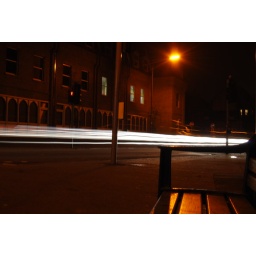
Taken on a road corner in maidstone, lots of cars and a convenient bench. Nice